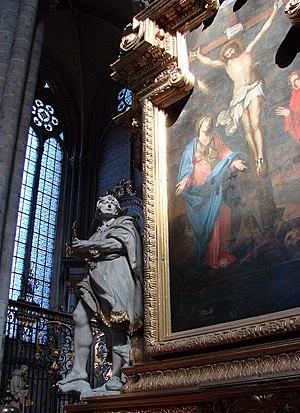
Saint Roch, Rochus en latin et Sant Ròc en occitan, est un pèlerin et thaumaturge français, honoré le 16 août. Il est le saint patron des pèlerins et de nombreuses confréries ou corporations : chirurgiens, dermatologues, apothicaires, paveurs de rues, fourreurs, pelletiers, fripiers, cardeurs, et aussi le protecteur des animaux. Son culte, né d'abord en France et en Italie, est devenu très populaire et s'est répandu dans le monde entier.
Guillaume Hergosse né Willem Herregoudts, est un peintre flamand des XVIIᵉ siècle et XVIIIᵉ siècle.